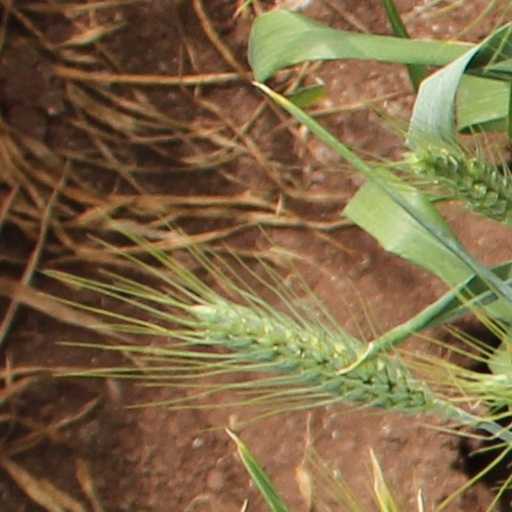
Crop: wheat